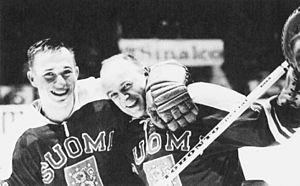
Matti Keinonen est un joueur professionnel finlandais de hockey sur glace.
Juhani Lahtinen, né le 28 septembre 1938 à Tampere en Finlande, est un joueur professionnel finlandais de hockey sur glace qui évoluait en position de gardien.